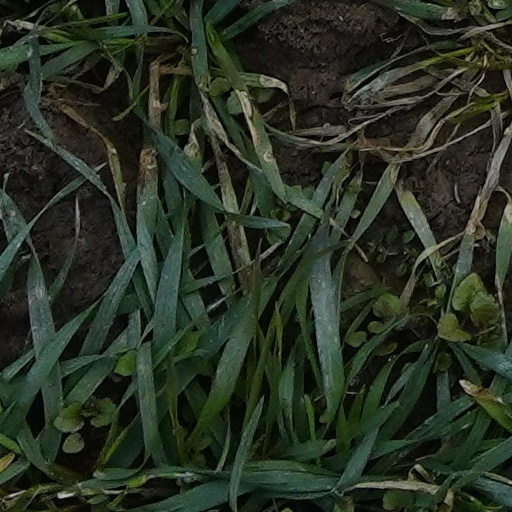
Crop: wheat